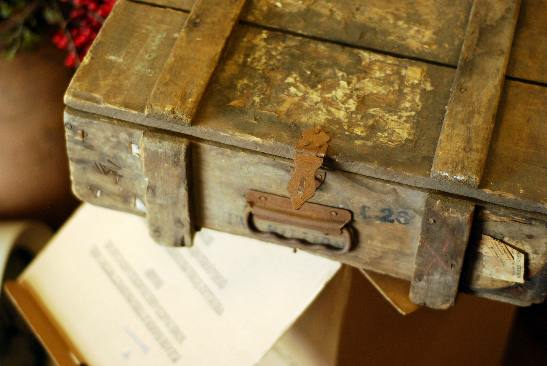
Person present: No